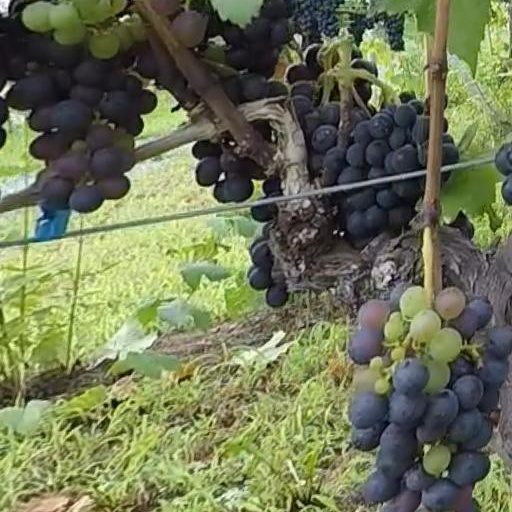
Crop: grape